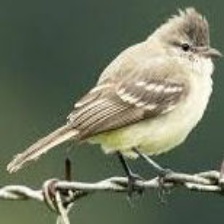
Species: NORTHERN BEARDLESS TYRANNULET
Scientific name: CAMPTOSTOMA IMBERBE